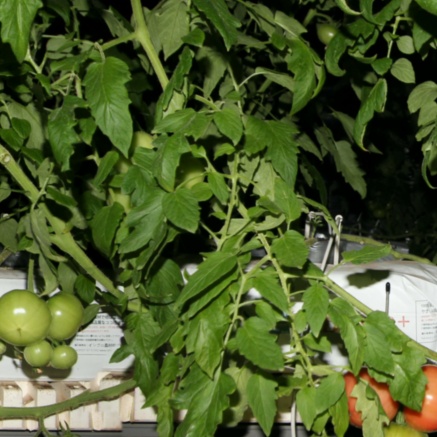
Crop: tomato